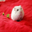
Label: hamster